MicroLeague Baseball: The Manager's Challenge

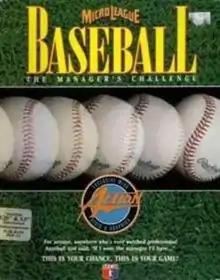

MicroLeague Baseball: The Manager's Challenge is a 1991 video game published by MicroLeague Sports Association.